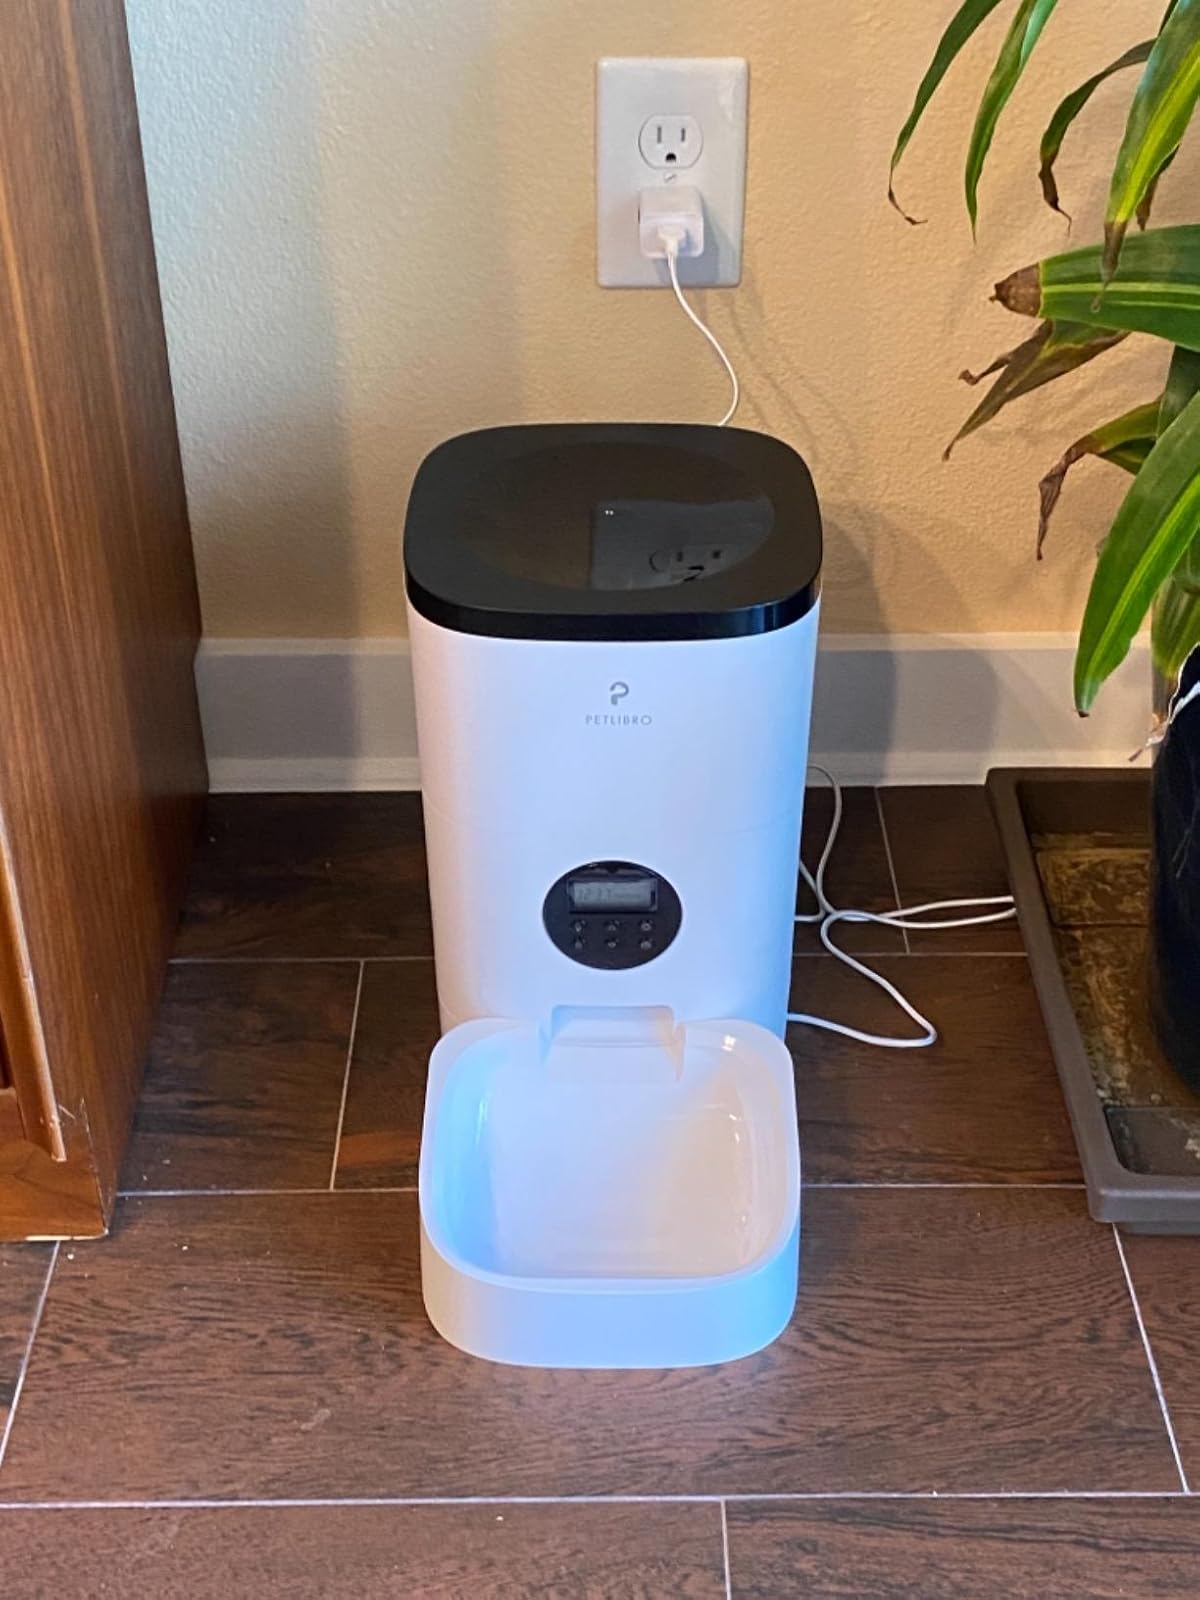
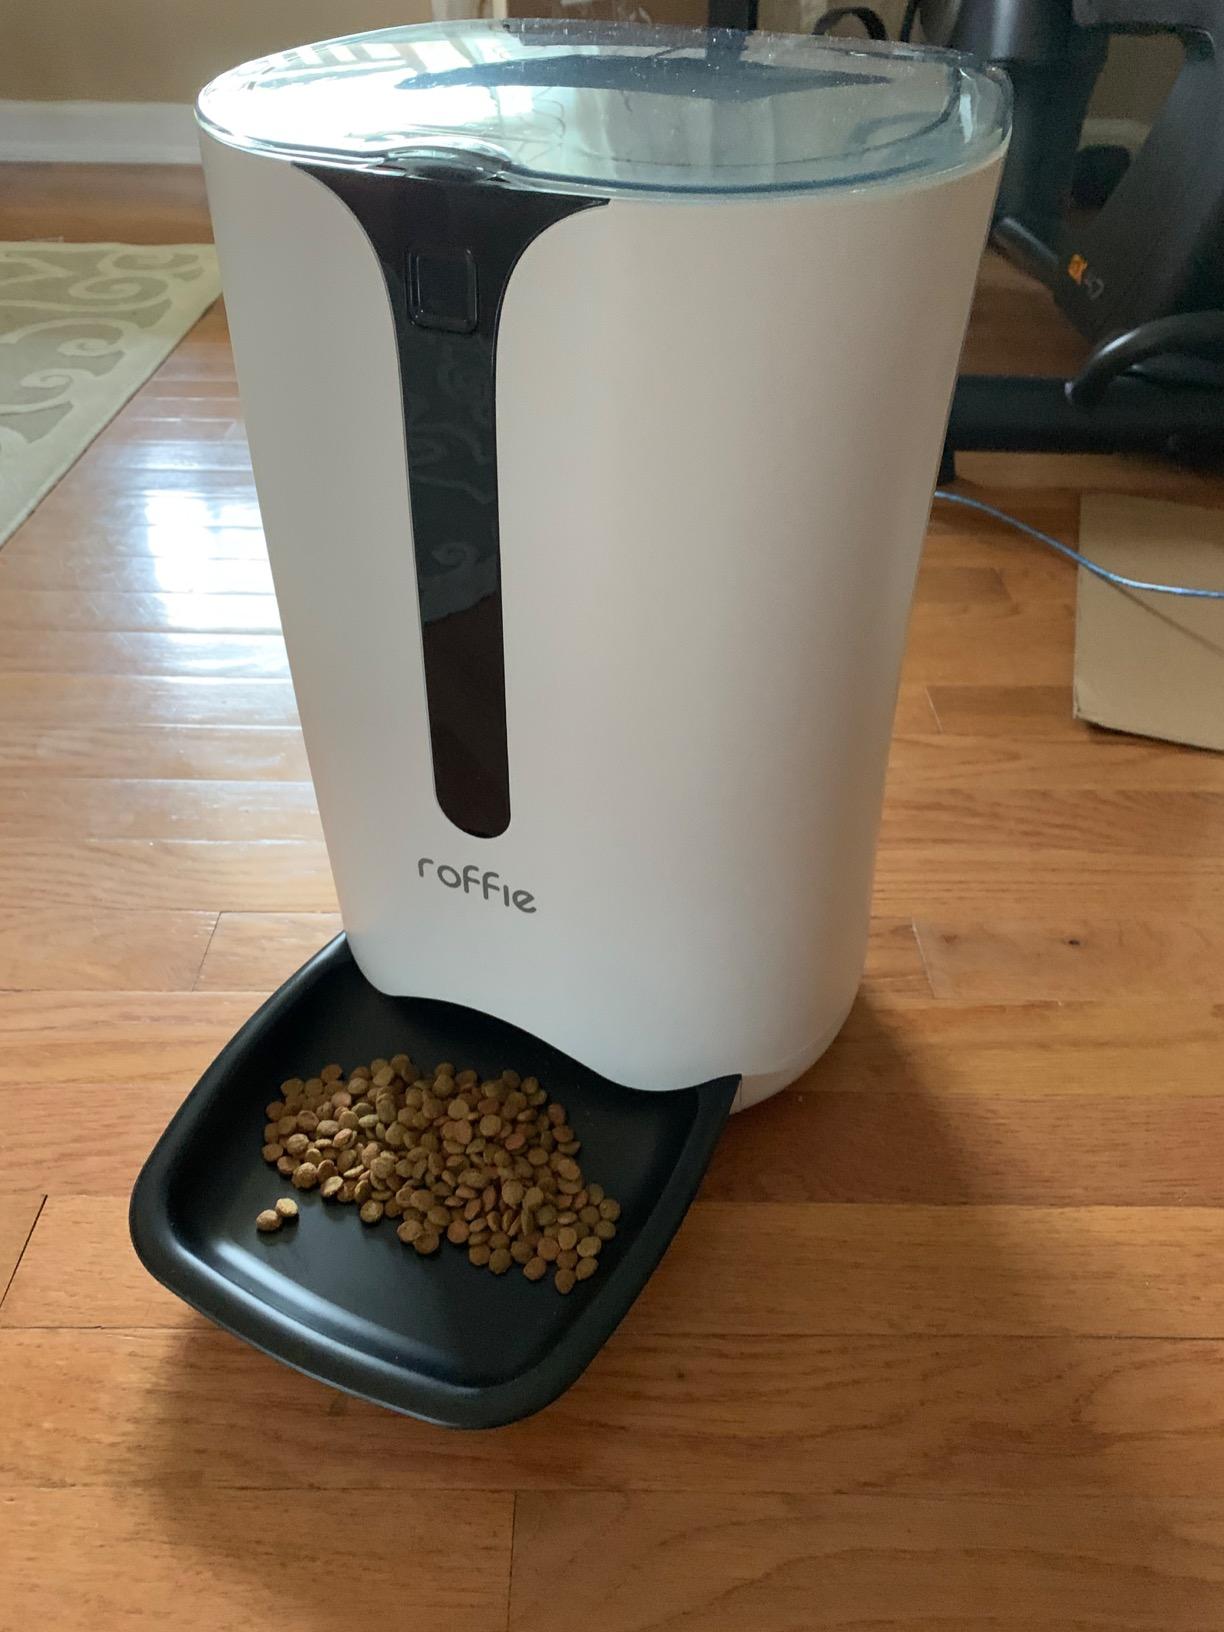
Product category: items_feeder
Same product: no